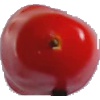
Label: Tomato 2